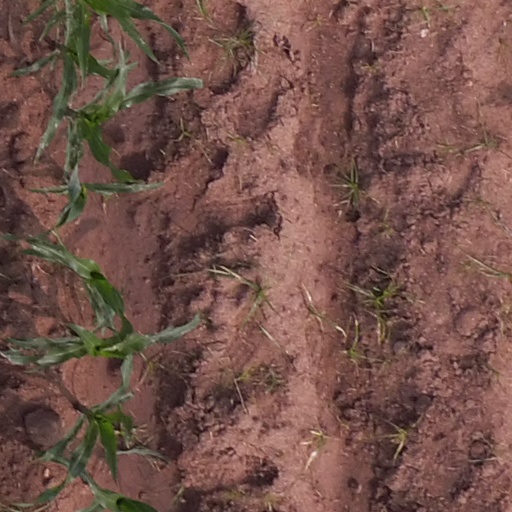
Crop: maize; corn